Sega

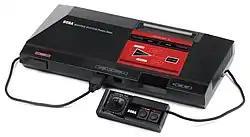
A Master System console

In 1985, Sega began working on the Mark III, a redesigned SG-1000. For North America, Sega rebranded the Mark III as the Master System, with a futuristic design intended to appeal to Western tastes. The Mark III was released in Japan in October 1985. Despite featuring more powerful hardware than the Famicom in some ways, it was unsuccessful at launch. As Nintendo required third-party developers not to publish their Famicom games on other consoles, Sega developed its own games and obtained the rights to port games from other developers. To help market the console in North America, Sega planned to sell the Master System as a toy, similar to how Nintendo had done with the Nintendo Entertainment System. Sega partnered with Tonka, an American toy company, to make use of Tonka's expertise in the toy industry. Ineffective marketing by Tonka handicapped sales of the Master System. By early 1992, production had ceased in North America. The Master System sold between 1.5 million and 2 million units in the region. This was less market share in North America than both Nintendo and Atari, which controlled 80 percent and 12 percent of the market. The Master System was eventually a success in Europe, where its sales were comparable to the NES. As late as 1993, the Master System's active installed user base in Europe was 6.25 million units. The Master System has had continued success in Brazil. New versions continue to be released by Sega's partner in the region, Tectoy. By 2016, the Master System had sold 8 million units in Brazil.